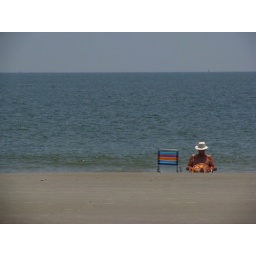
Old man sitting in the water